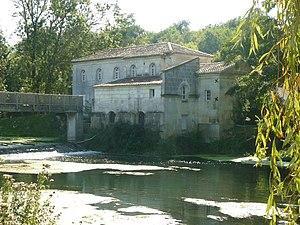
moulin de Fleurac, Nersac (16), France
Cet article recense les monuments historiques de la Charente, en France.
Nersac est une commune du Sud-Ouest de la France, située dans le département de la Charente. Elle est située à l'ouest d'Angoulême dont elle fait partie de la communauté d'agglomération.